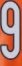
Number: 9